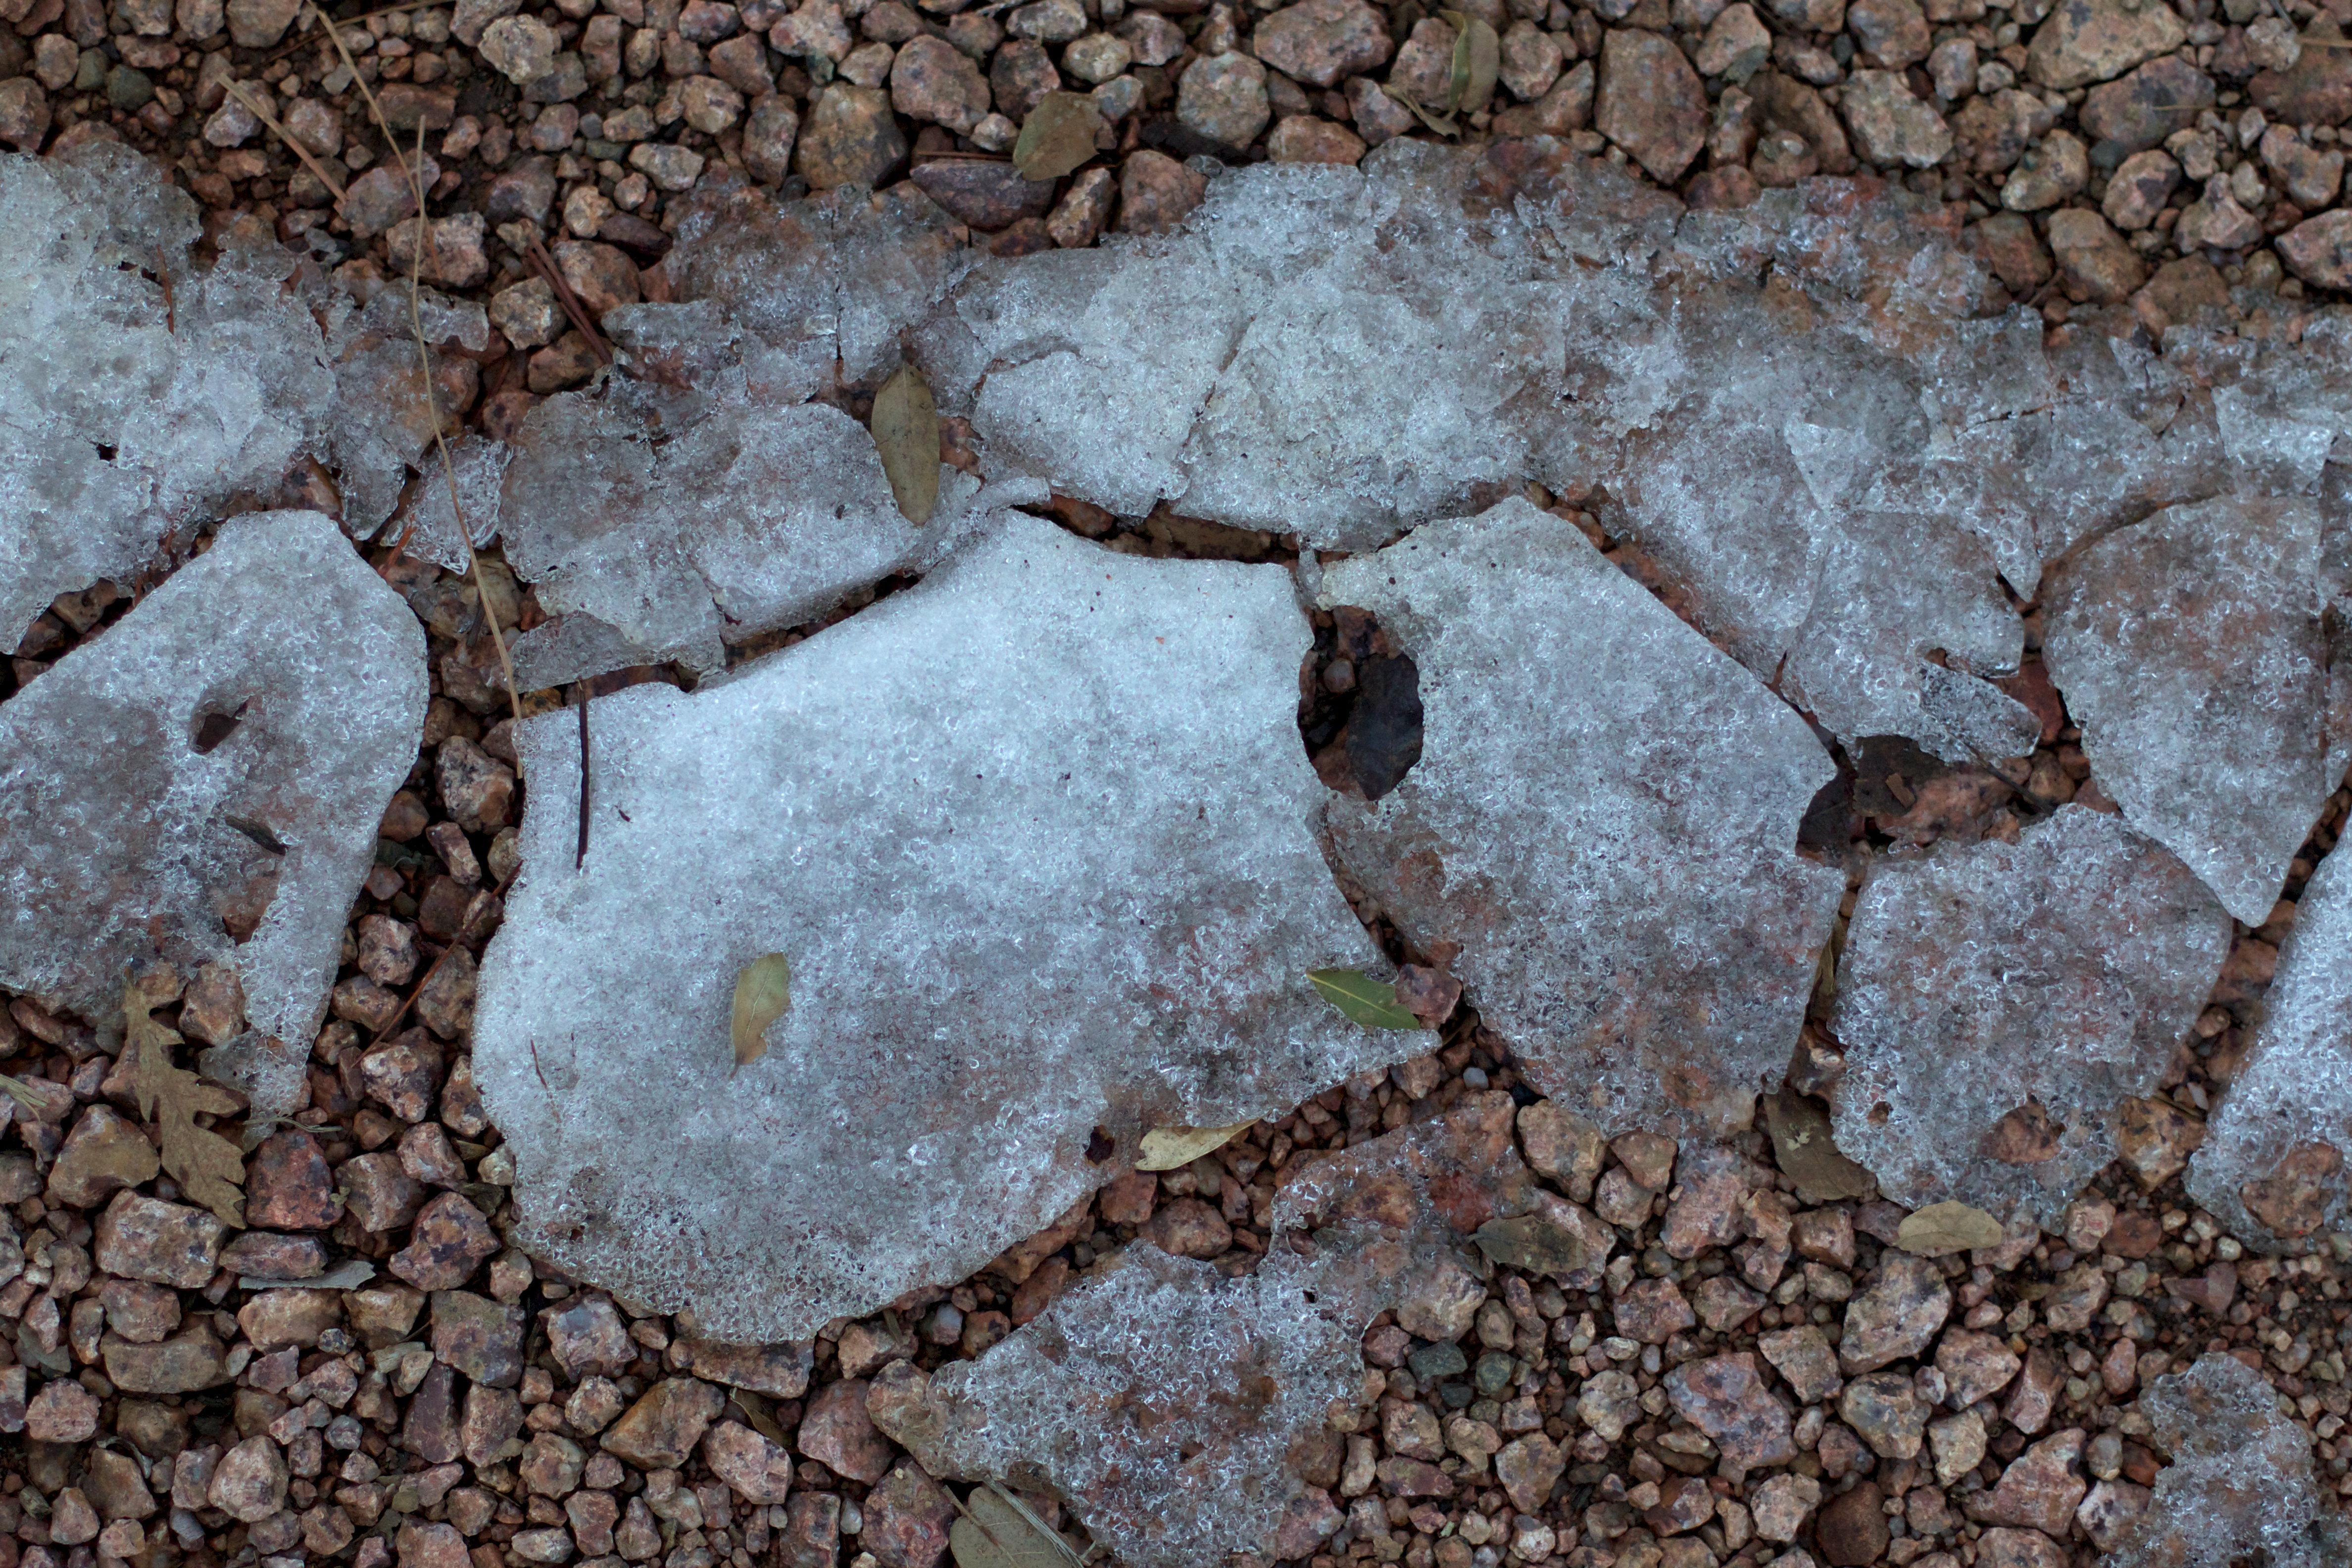
rock, branch, texture, leaf, flower, wall, soil, road surface